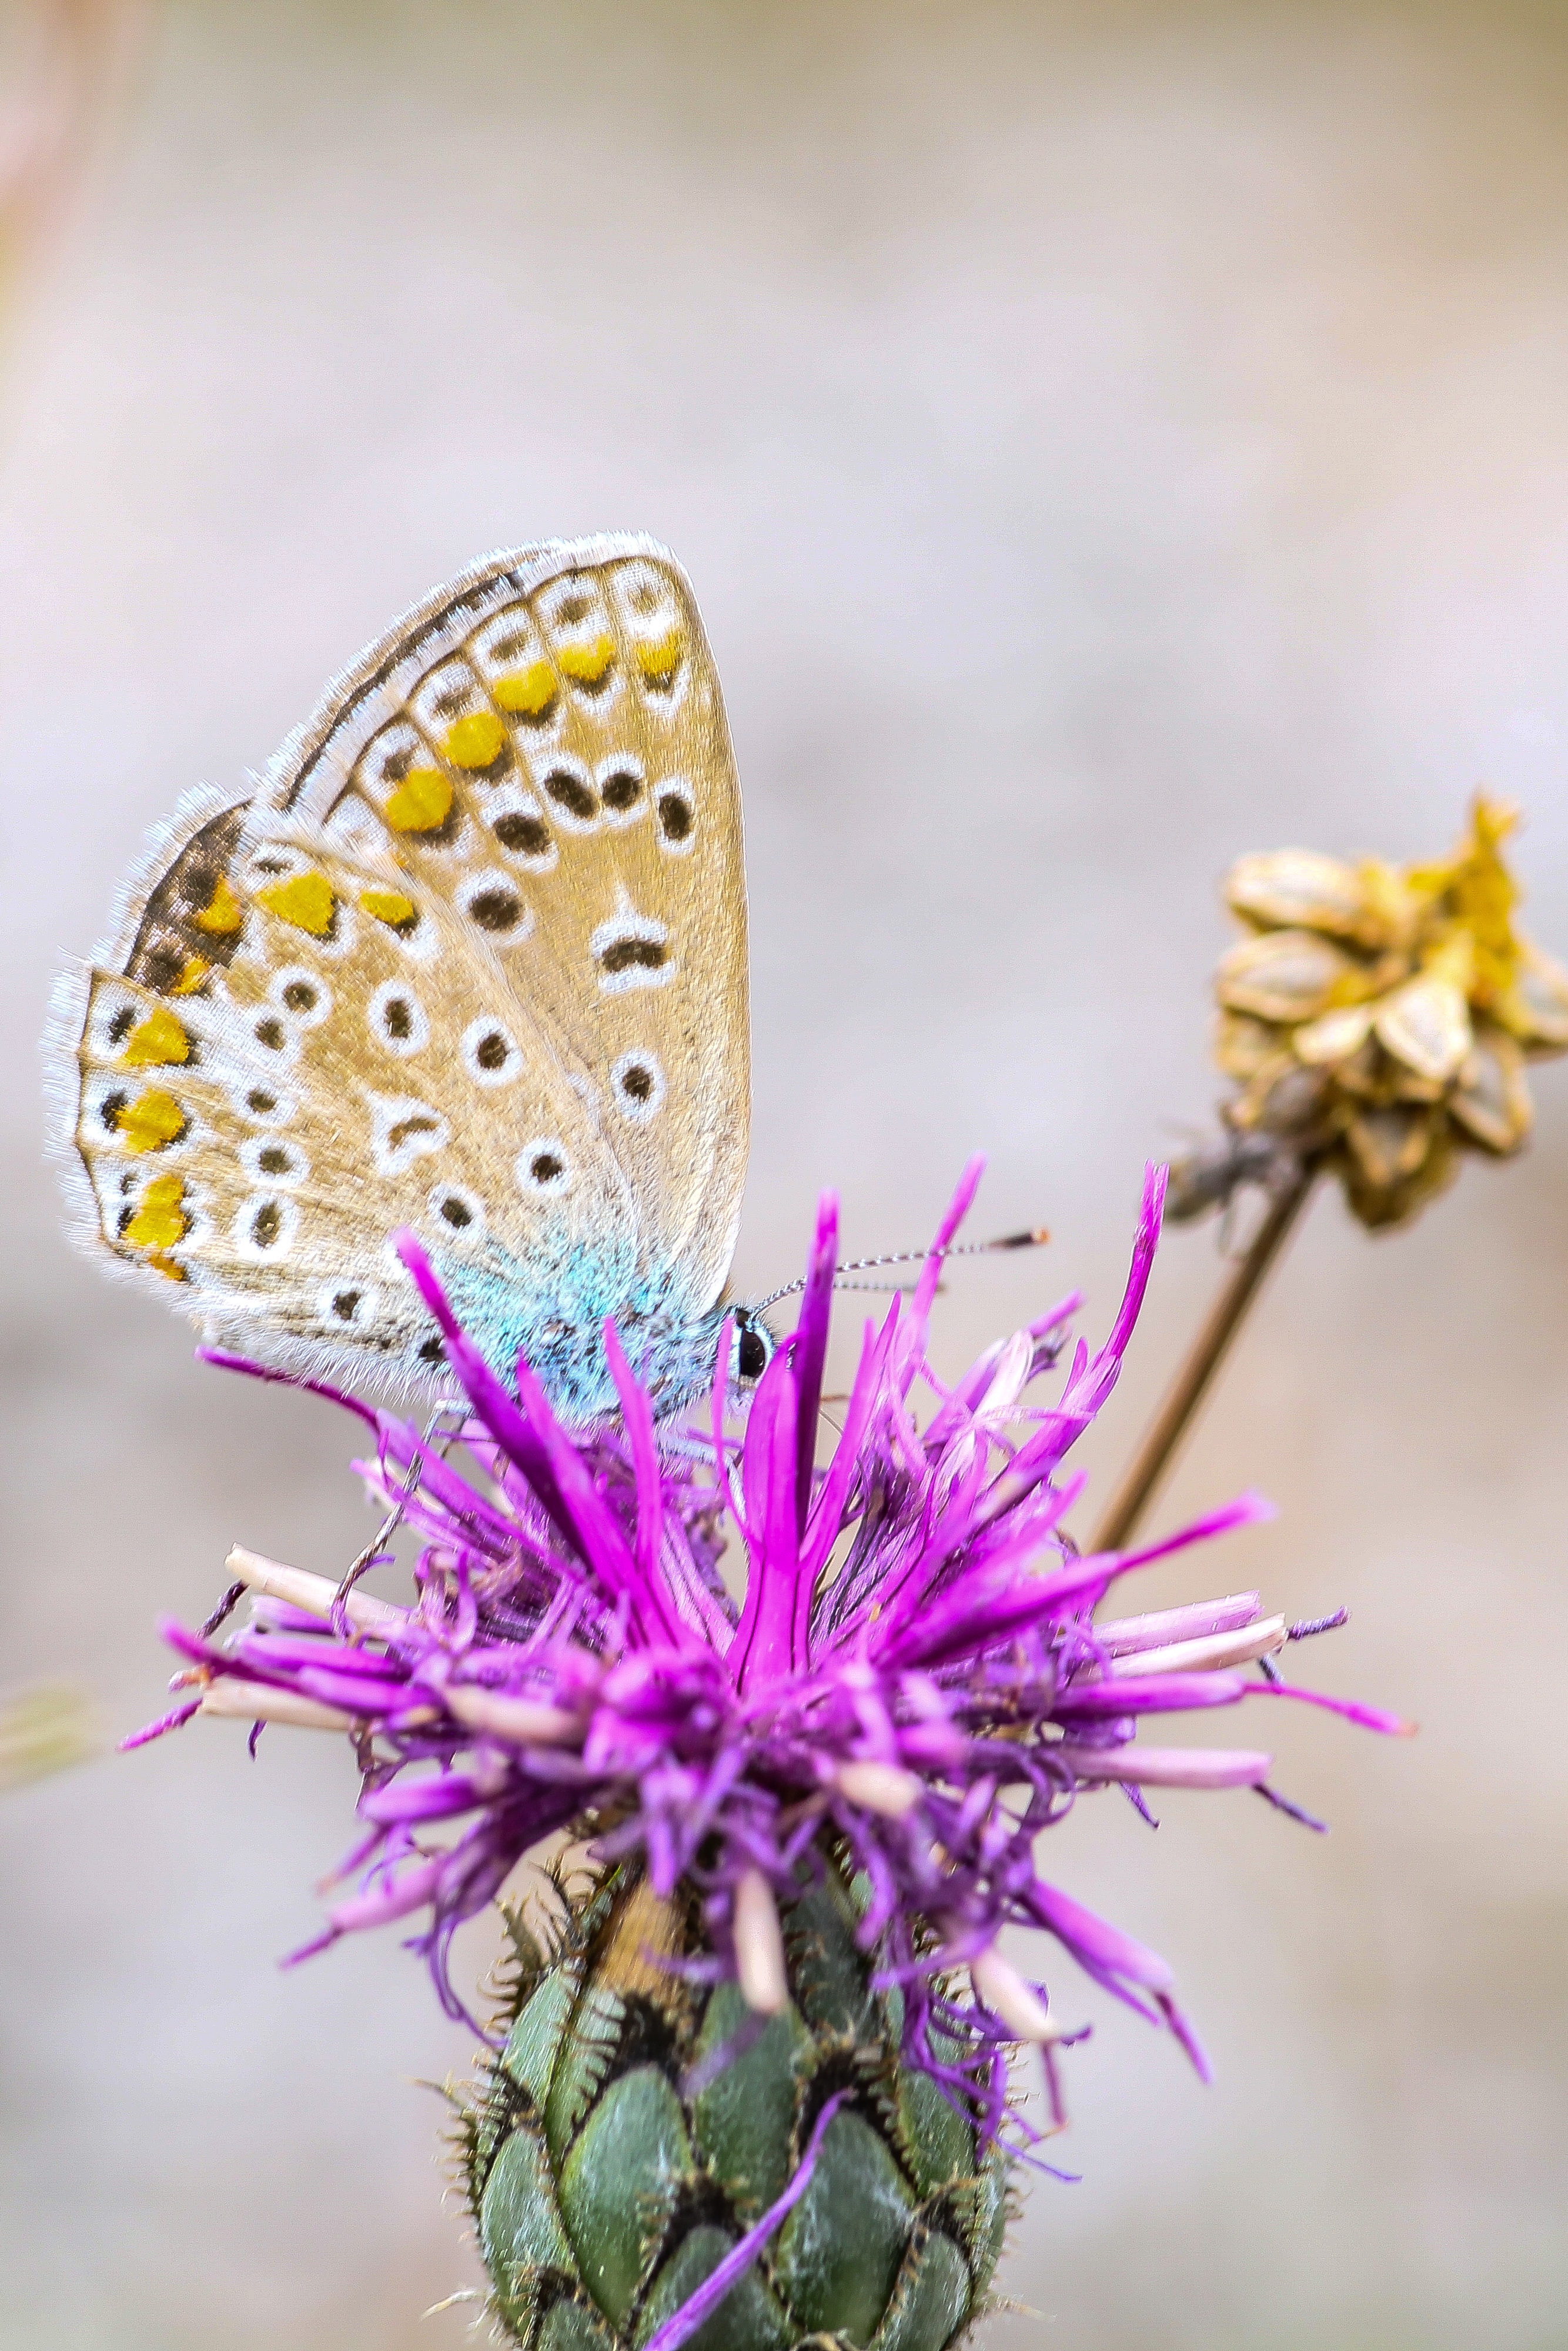
flower, pollinator, plant, butterfly, insect, arthropod, moths and butterflies, polyommatus, petal, Aricia, terrestrial plant, silver washed fritillary, invertebrate, Plebejus, pollen, flowering plant, noxious weed, macro photography, lycaena, wildflower, wildlife, Brown argus, great spangled fritillary, Boloria, Pedicel, moth, brush footed butterfly, Melitaea, lycaenid, Dark green fritillary, burdock, argynnis, lily family, European marsh thistle, riodinidae, buddleia, thistle